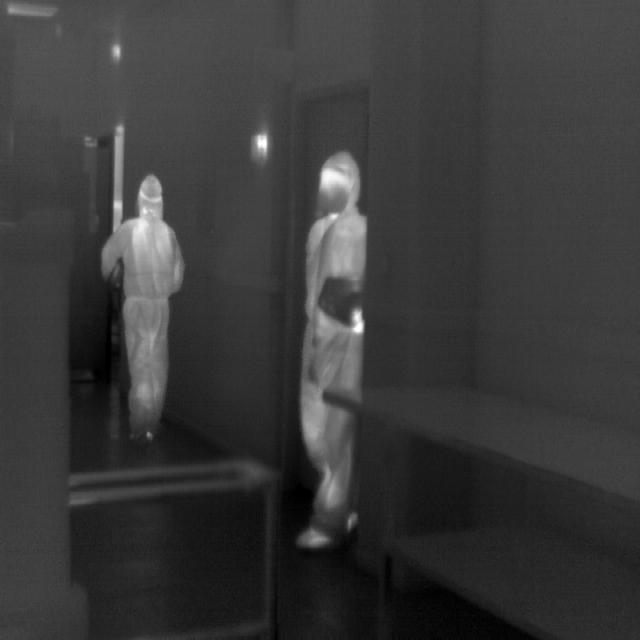
Detected objects:
label: person
label: person